Leslie speaker

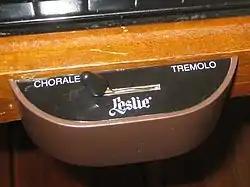
The half-moon switch on a Hammond organ that changes setting on the Leslie speaker between "chorale" and "tremolo"

Control of a Leslie speaker is normally catered for by an external two way switch, between two settings marked "chorale" and "tremolo". The switch is mounted onto the controlling instrument, so the player can easily switch settings. Some earlier models were limited to "off" and "tremolo", and some later models had all three settings. The switch can be used while notes are being played, and the sound of changing between the two settings is part of the characteristic sound. On both settings, the treble horn rotates slightly faster than the bass woofer; about 50 revolutions per minute (rpm) for "chorale" and 400 rpm for "tremolo", compared to the woofer's 40 rpm and 340 rpm respectively.